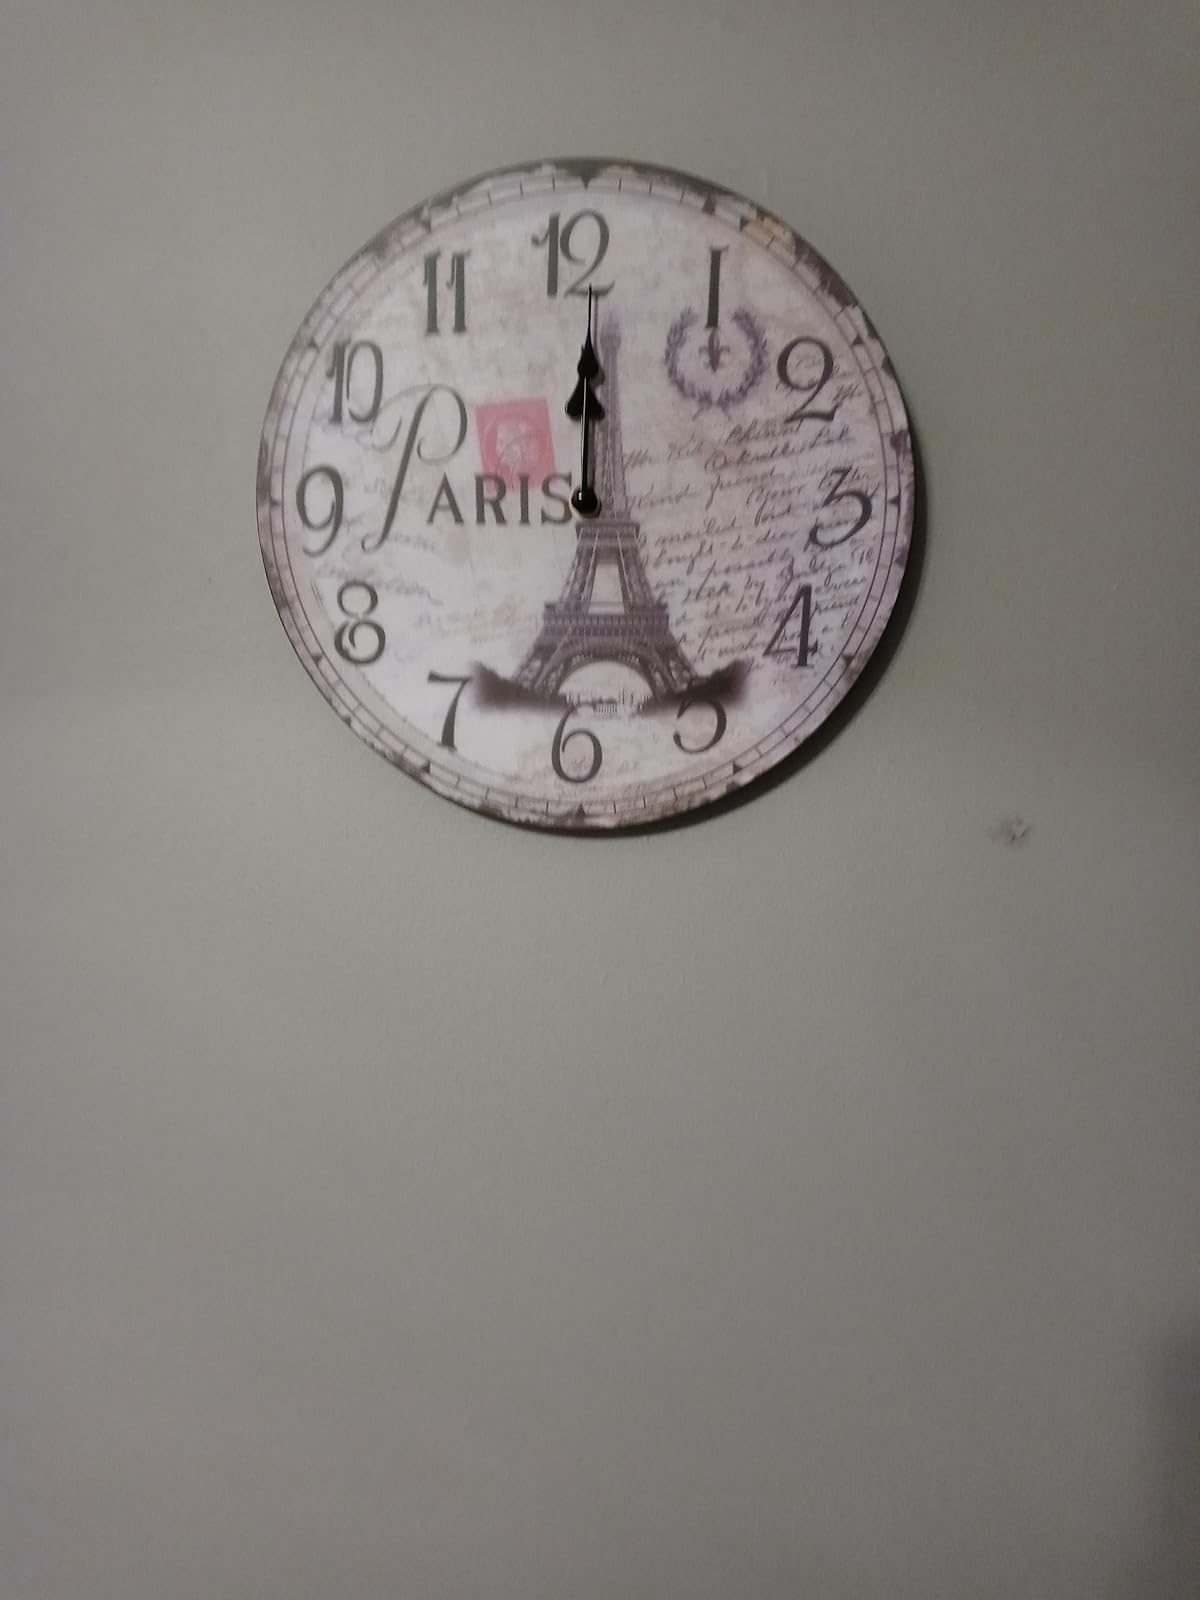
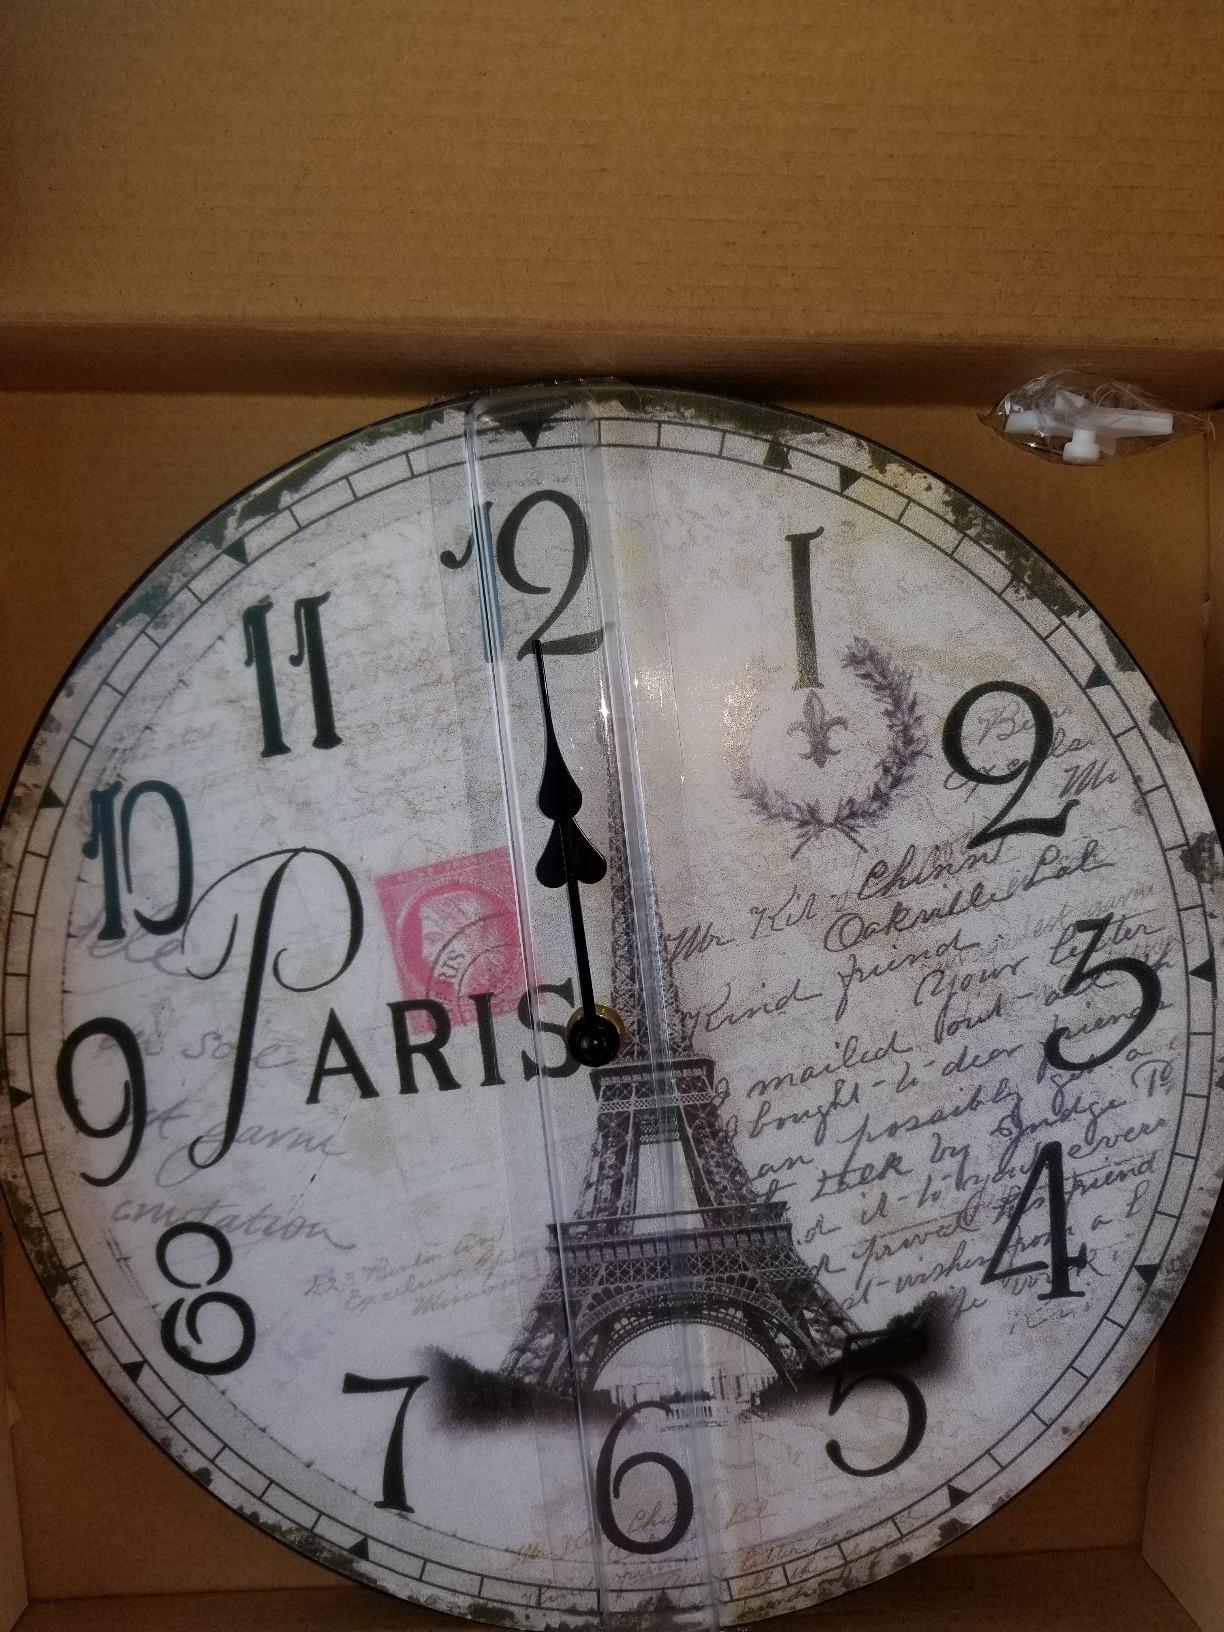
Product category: clock
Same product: yes